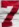
Number: 7